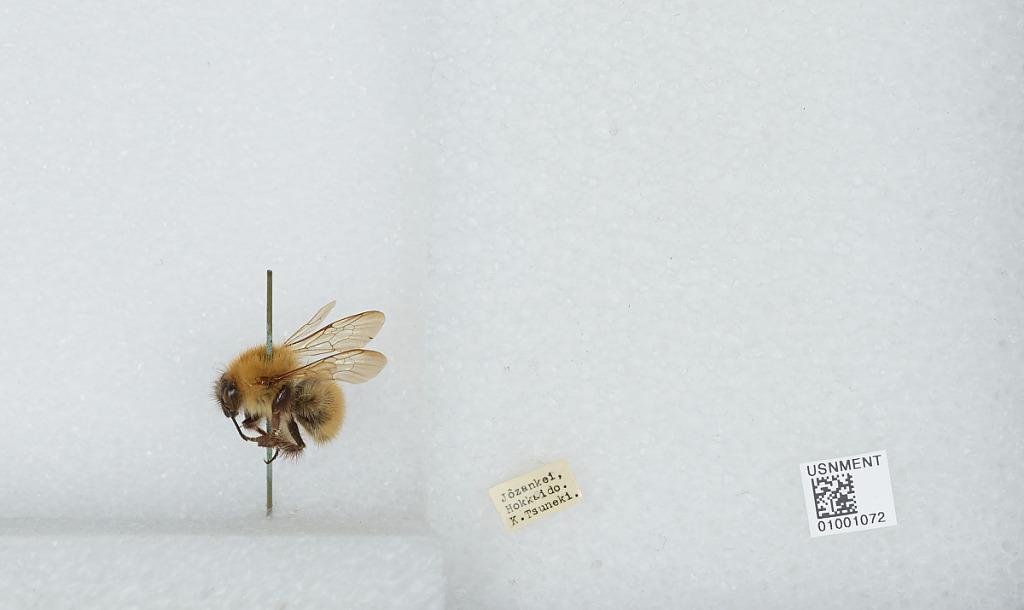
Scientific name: Bombus (Diversobombus) diversus Smith
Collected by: K. Tsuneki
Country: Japan
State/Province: Hokkaido
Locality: Jozankei
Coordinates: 42.9692, 141.168